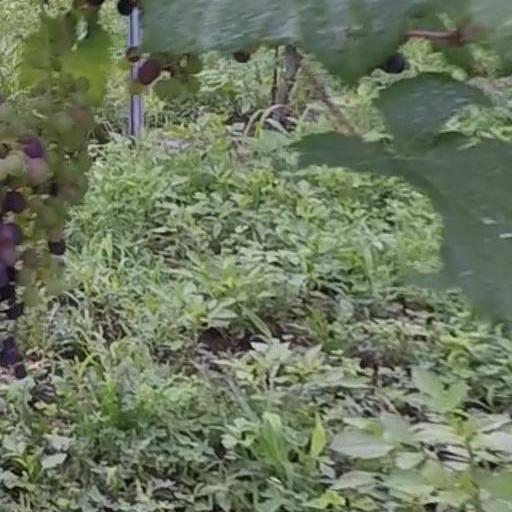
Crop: grape